Ashton Court

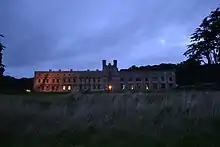
Ashton Court at dusk during a corporate event

Archives of the Ashton Court estate (including estate management and estate office papers) and personal papers of the Smyth family are held by Bristol Archives (Ref. AC) (online catalogue). Bristol Archives also holds photos and papers about the redevelopment of Ashton Court mansion and stables (Ref. 43326) (online catalogue) and (Ref. 45390) (online catalogue). Other records relating to the Ashton Court estate are also held by Wiltshire and Swindon History Centre and the University of Bristol Special Collections.